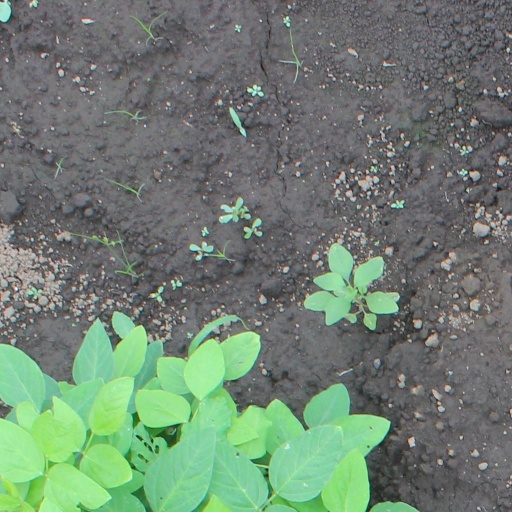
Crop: soybean